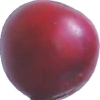
Label: cherry_wax_red